Día Mundial de Ponce

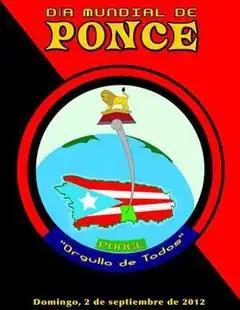
Logo of Día Mundial de Ponce 2012

Día Mundial de Ponce (Ponce World Day) is a cultural celebration held in Ponce, Puerto Rico, every year during the month of September. The celebration actually starts the Monday before Labor Day with various evening-time cultural festivities. It then culminates with the grand parade that takes place on the Sunday before Labor Day. The celebration started in 2012 and has an estimated attendance of 4,000 people. The week-long event aims to celebrate the cultural heritage of the city by giving tribute to the organizations, the people and "the great sons and daughters of the city of Ponce." The first year of this celebration, the Grand Parade took place on the last Sunday of the celebration, but starting in 2013, the week-long events ended on a Saturday and the Grand Parade was changed to take place the last Saturday. That year the celebration was also changed to occur the last weekend of September, rather than the weekend before Labor Day.